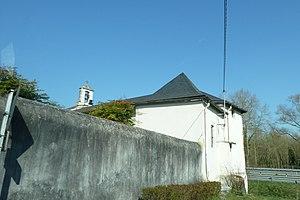
Église de Sarpourenx
Sarpourenx est une commune française située dans le département des Pyrénées-Atlantiques, en région Nouvelle-Aquitaine.